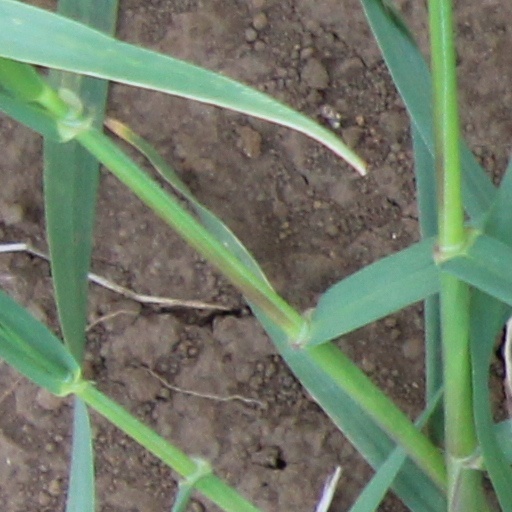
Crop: wheat